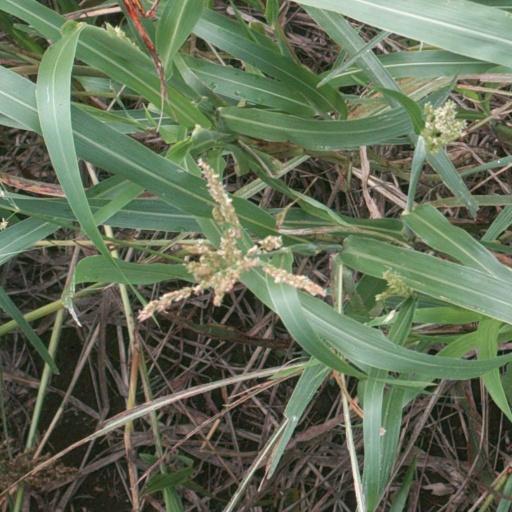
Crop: sorghum